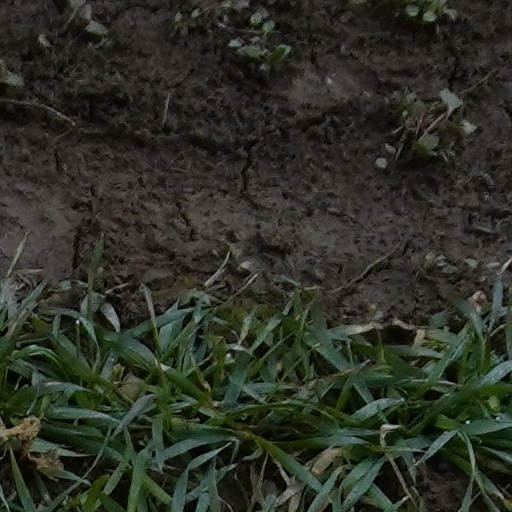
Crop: wheat